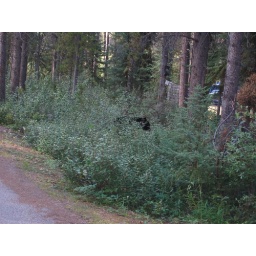
a small black bear foraging for berries at Honeymoon Lake Campground in Jasper, AB